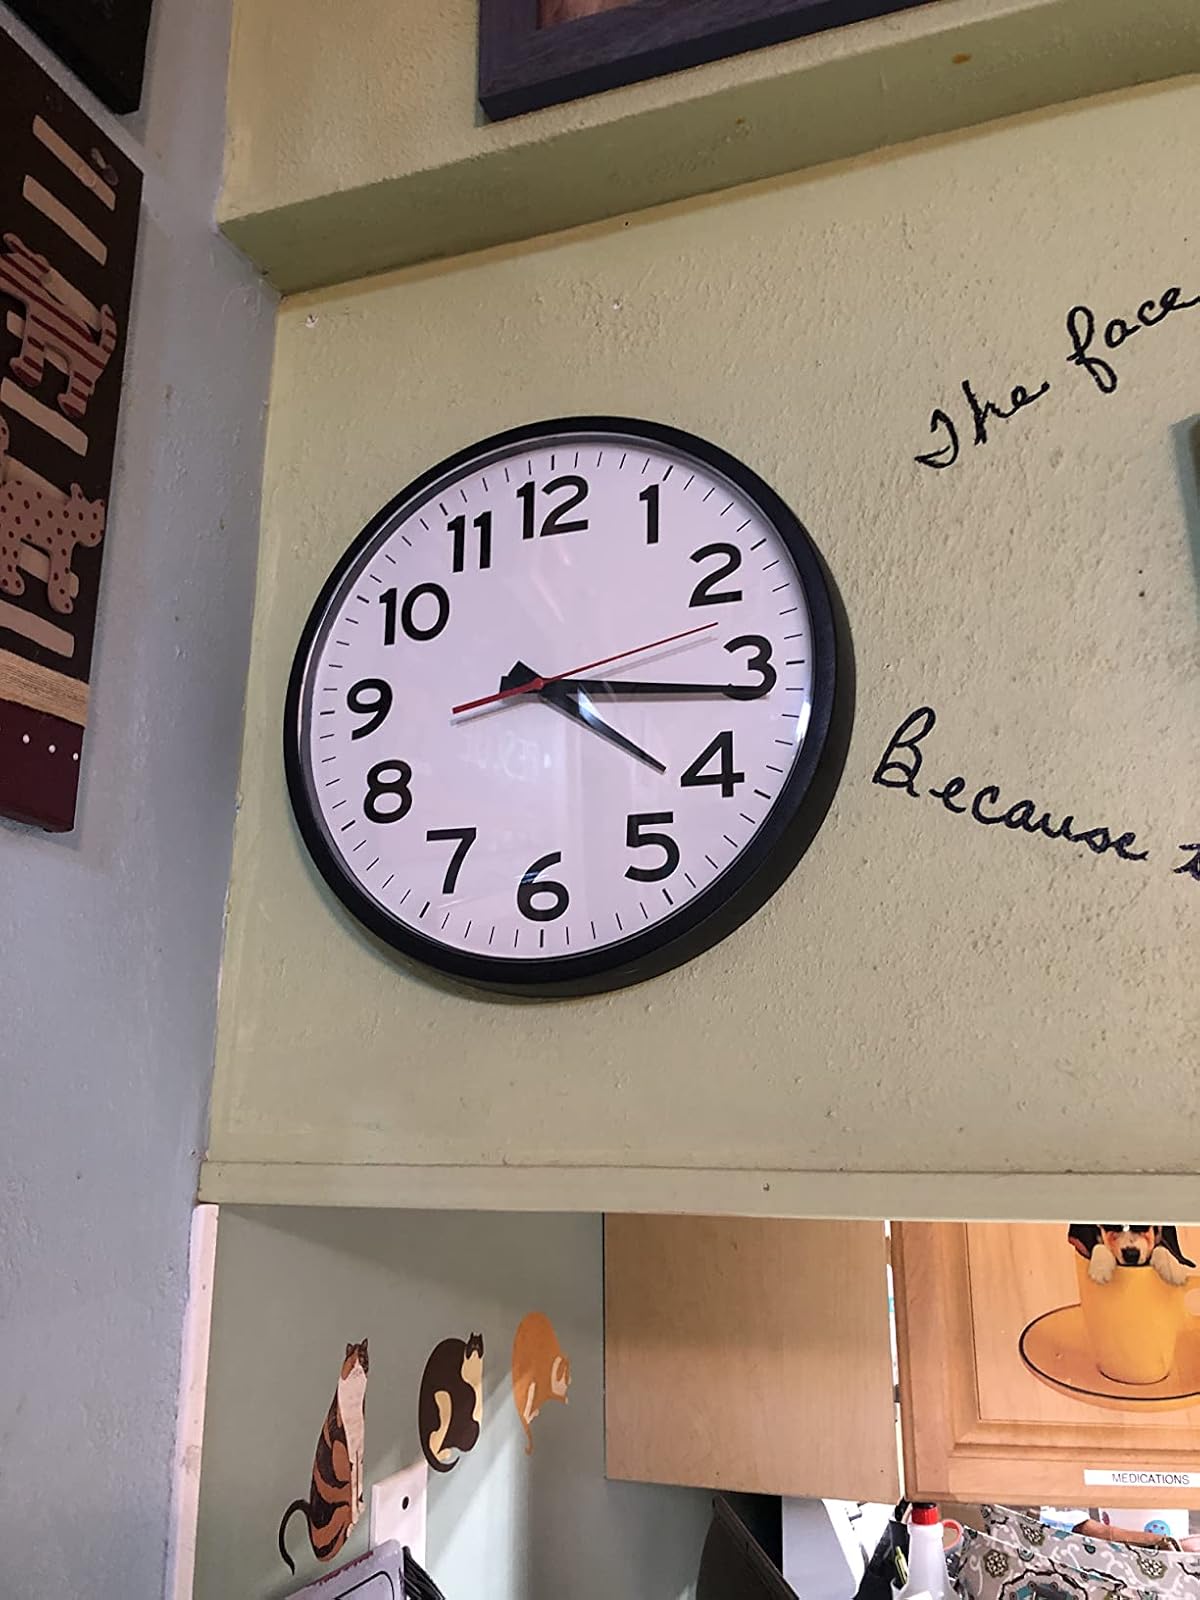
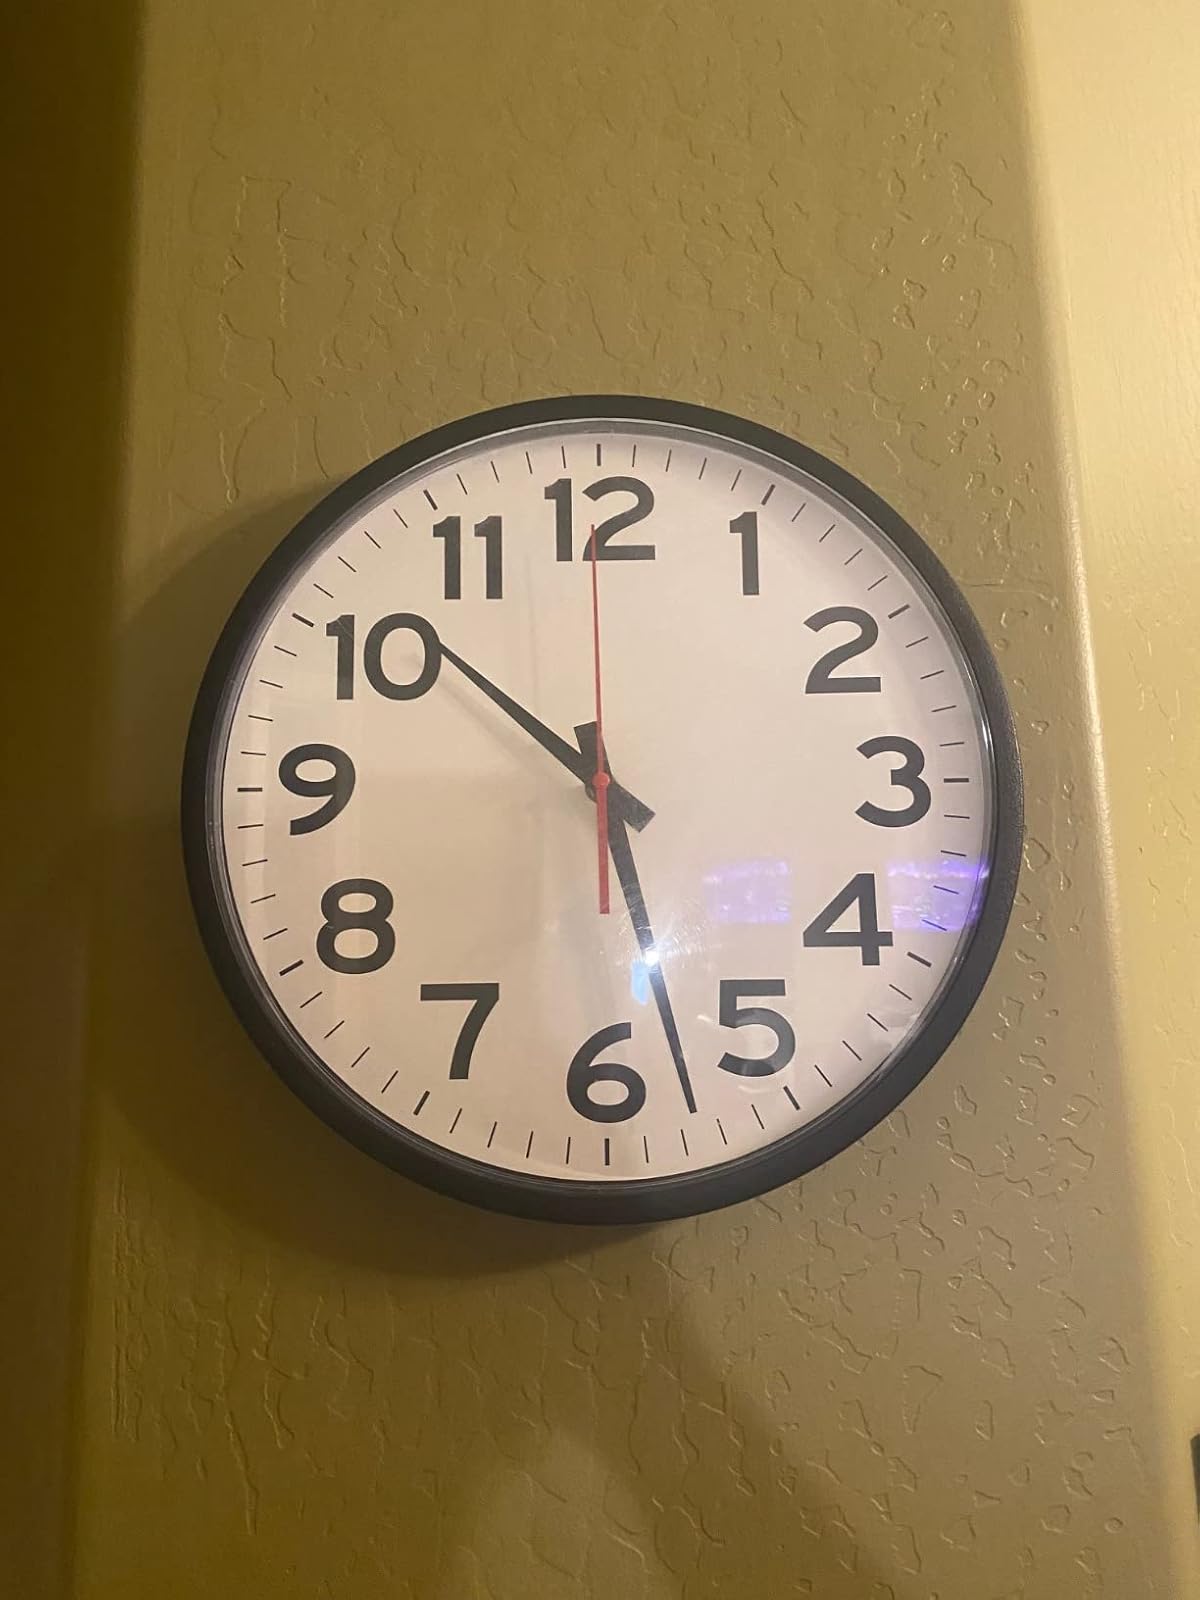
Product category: clock
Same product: yes